Llano del Rio

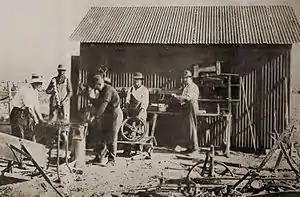
Colonists outside a crude machine shop at the Llano del Rio colony, 1914.

To become a member of the colony, one was required purchase exactly 2,000 stock shares and to reside at Llano at the par value of $1 per share. Colonists were allowed to buy a maximum of three fourths of their stock shares on credit. Applicants for membership were required to be idealistic, industrious, and sober. To ensure standards were met, applicants needed three references, written ideally by a local union president or secretary. Questions testing an applicant’s dedication to socialism were also part of the entrance procedure.